Second Thai–Lao Friendship Bridge

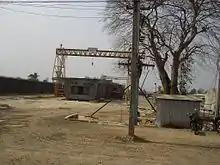
Box girder sections being constructed

Bridge construction began on 21 March 2004. Supports and spans were constructed on shore, then moved out onto pylons in the river by crane.